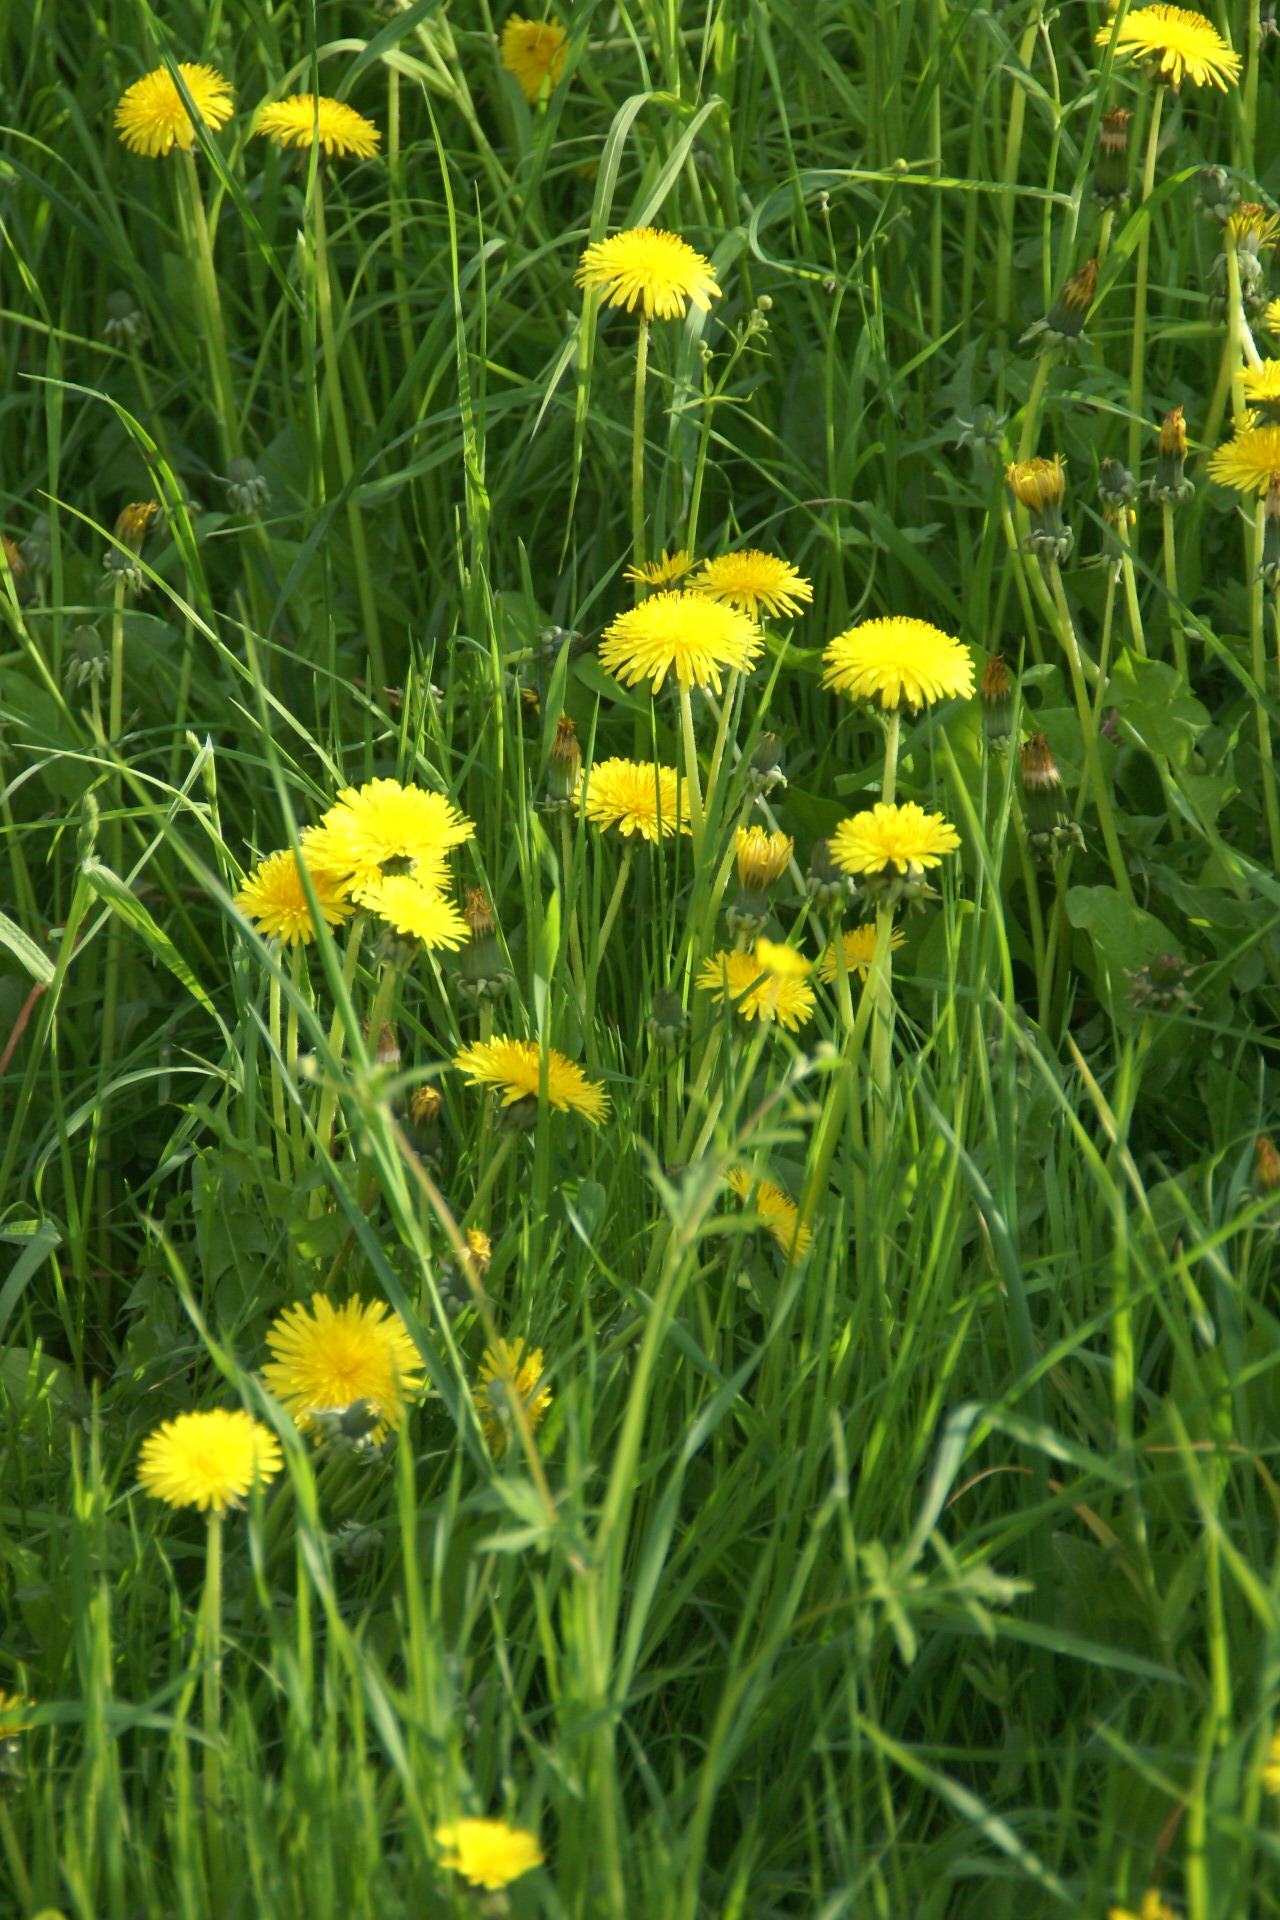
grass, plant, field, lawn, meadow, dandelion, prairie, flower, spring, green, herb, flora, plants, wildflower, grassland, habitat, daylily, flowering plant, grass family, land plant, chamaemelum nobile, flatweed